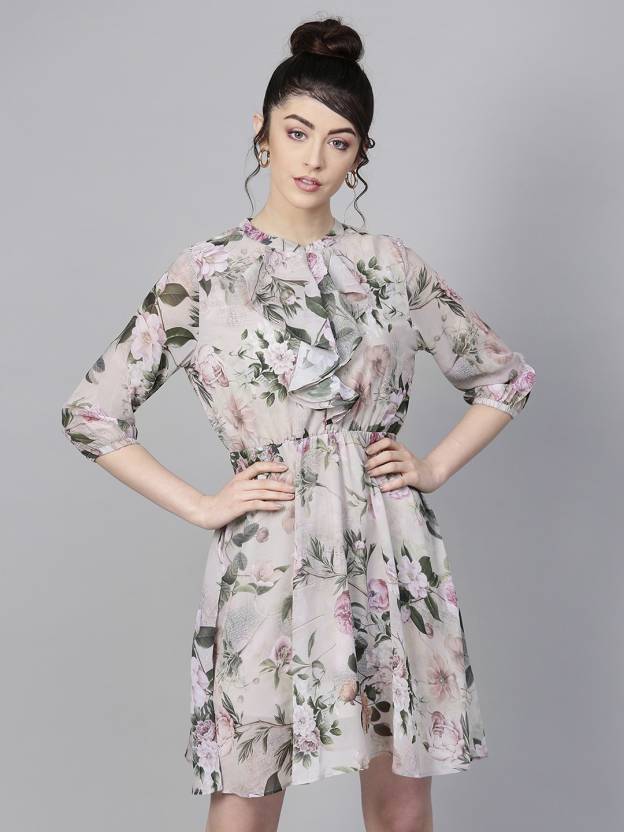
Product: Women Fit and Flare Green Dress
Price: ₹594
Colors: Green
Pattern: Printed
Description: Pista Green Floral Skater Dress , in Georgette fabric, Polyester, Knee Length, Fit & Flare, Button Closure, Straight Hemline and features Cascading Frill At Front